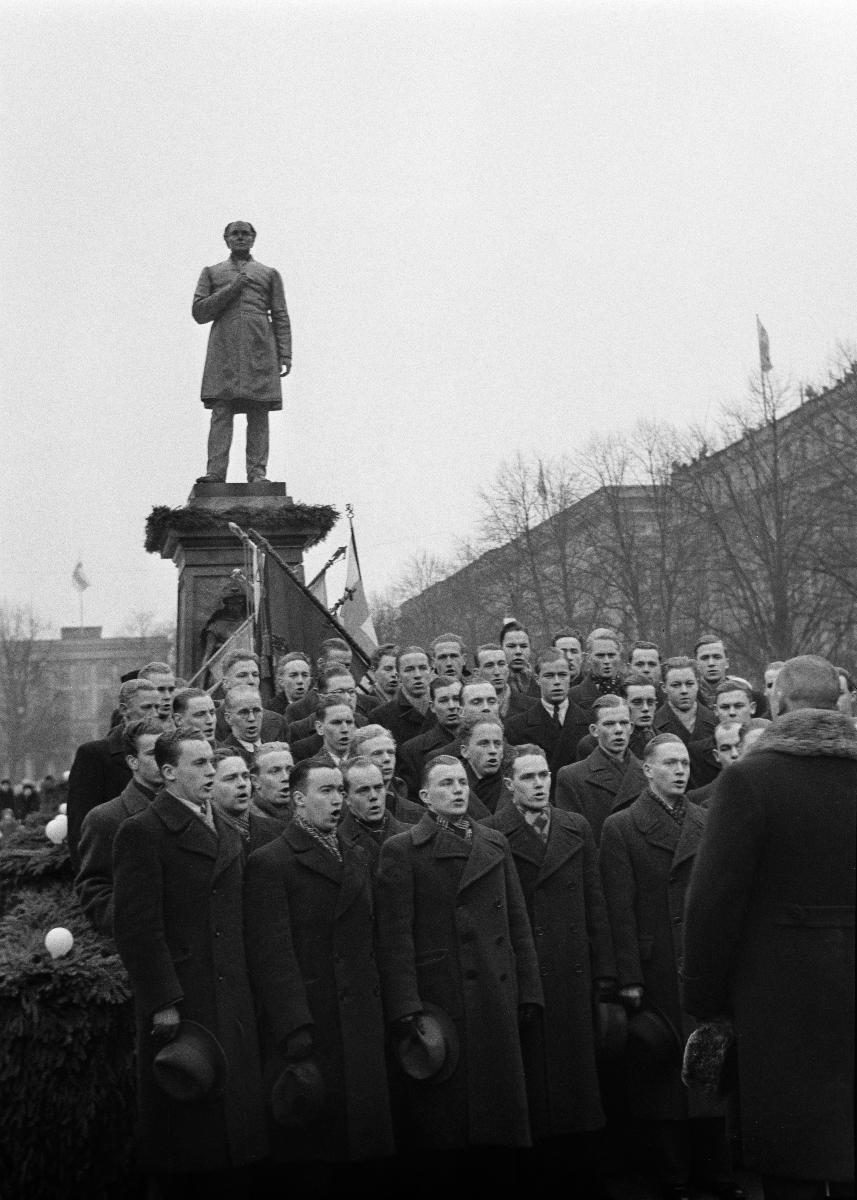
J. L. Runebergin päivä
J. L. Runebergsdagen; J. L. Runeberg's Day
sisällön kuvaus: Suomen ruotsinkieliset ylioppilaat kansallisrunoilija J. L. Runebergin patsaalla Helsingin Esplanadin puistossa Runebergin päivänä 5.2.1938. Akademiska sångföreningen kuoro esittää laulun Modersmålets Sång. content description: Swedish speaking students of Finland gathered at the statue of Finnish national poet J. L. Runeberg in the Esplanade park in Helsinki on Runeberg's Day 5.2.1938. The choir Akademiska Sångföreningen performs the Song of the Mother Tongue. innehållsbeskrivning: Finlands svenskspråkiga studenter samlade vid nationalskald J. L. Runebergs staty i Esplanadparken i Helsingfors på Runebergsdagen 5.2.1938. Akademiska sångföreningen uppför Modermålets sång.
Kuvaaja: Sundström, Hugo, kuvaaja
Vuosi: 1938
Paikka: Suomi, Uusimaa, Helsinki
Aiheet: HBL; runoilijat; vuosipäivät; kansalliskirjailijat; ylioppilaat; suomenruotsalaiset; poets; anniversaries; literature; authors; national authors; annual festive days; students; Finnish Swedish; Swedish speaking Finns; Finland Swedish; general upper secondary school graduates; Swedish-speaking Finns; diktare; årsdagar; författare; poeter; årliga festdagar; studenter; finlandssvenska; nationalskalder; finlandssvenskar